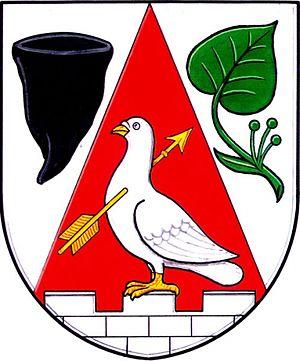
Pavlínov est une commune du district de Žďár nad Sázavou, dans la région de Vysočina, en République tchèque. Sa population s'élevait à 259 habitants en 2019.